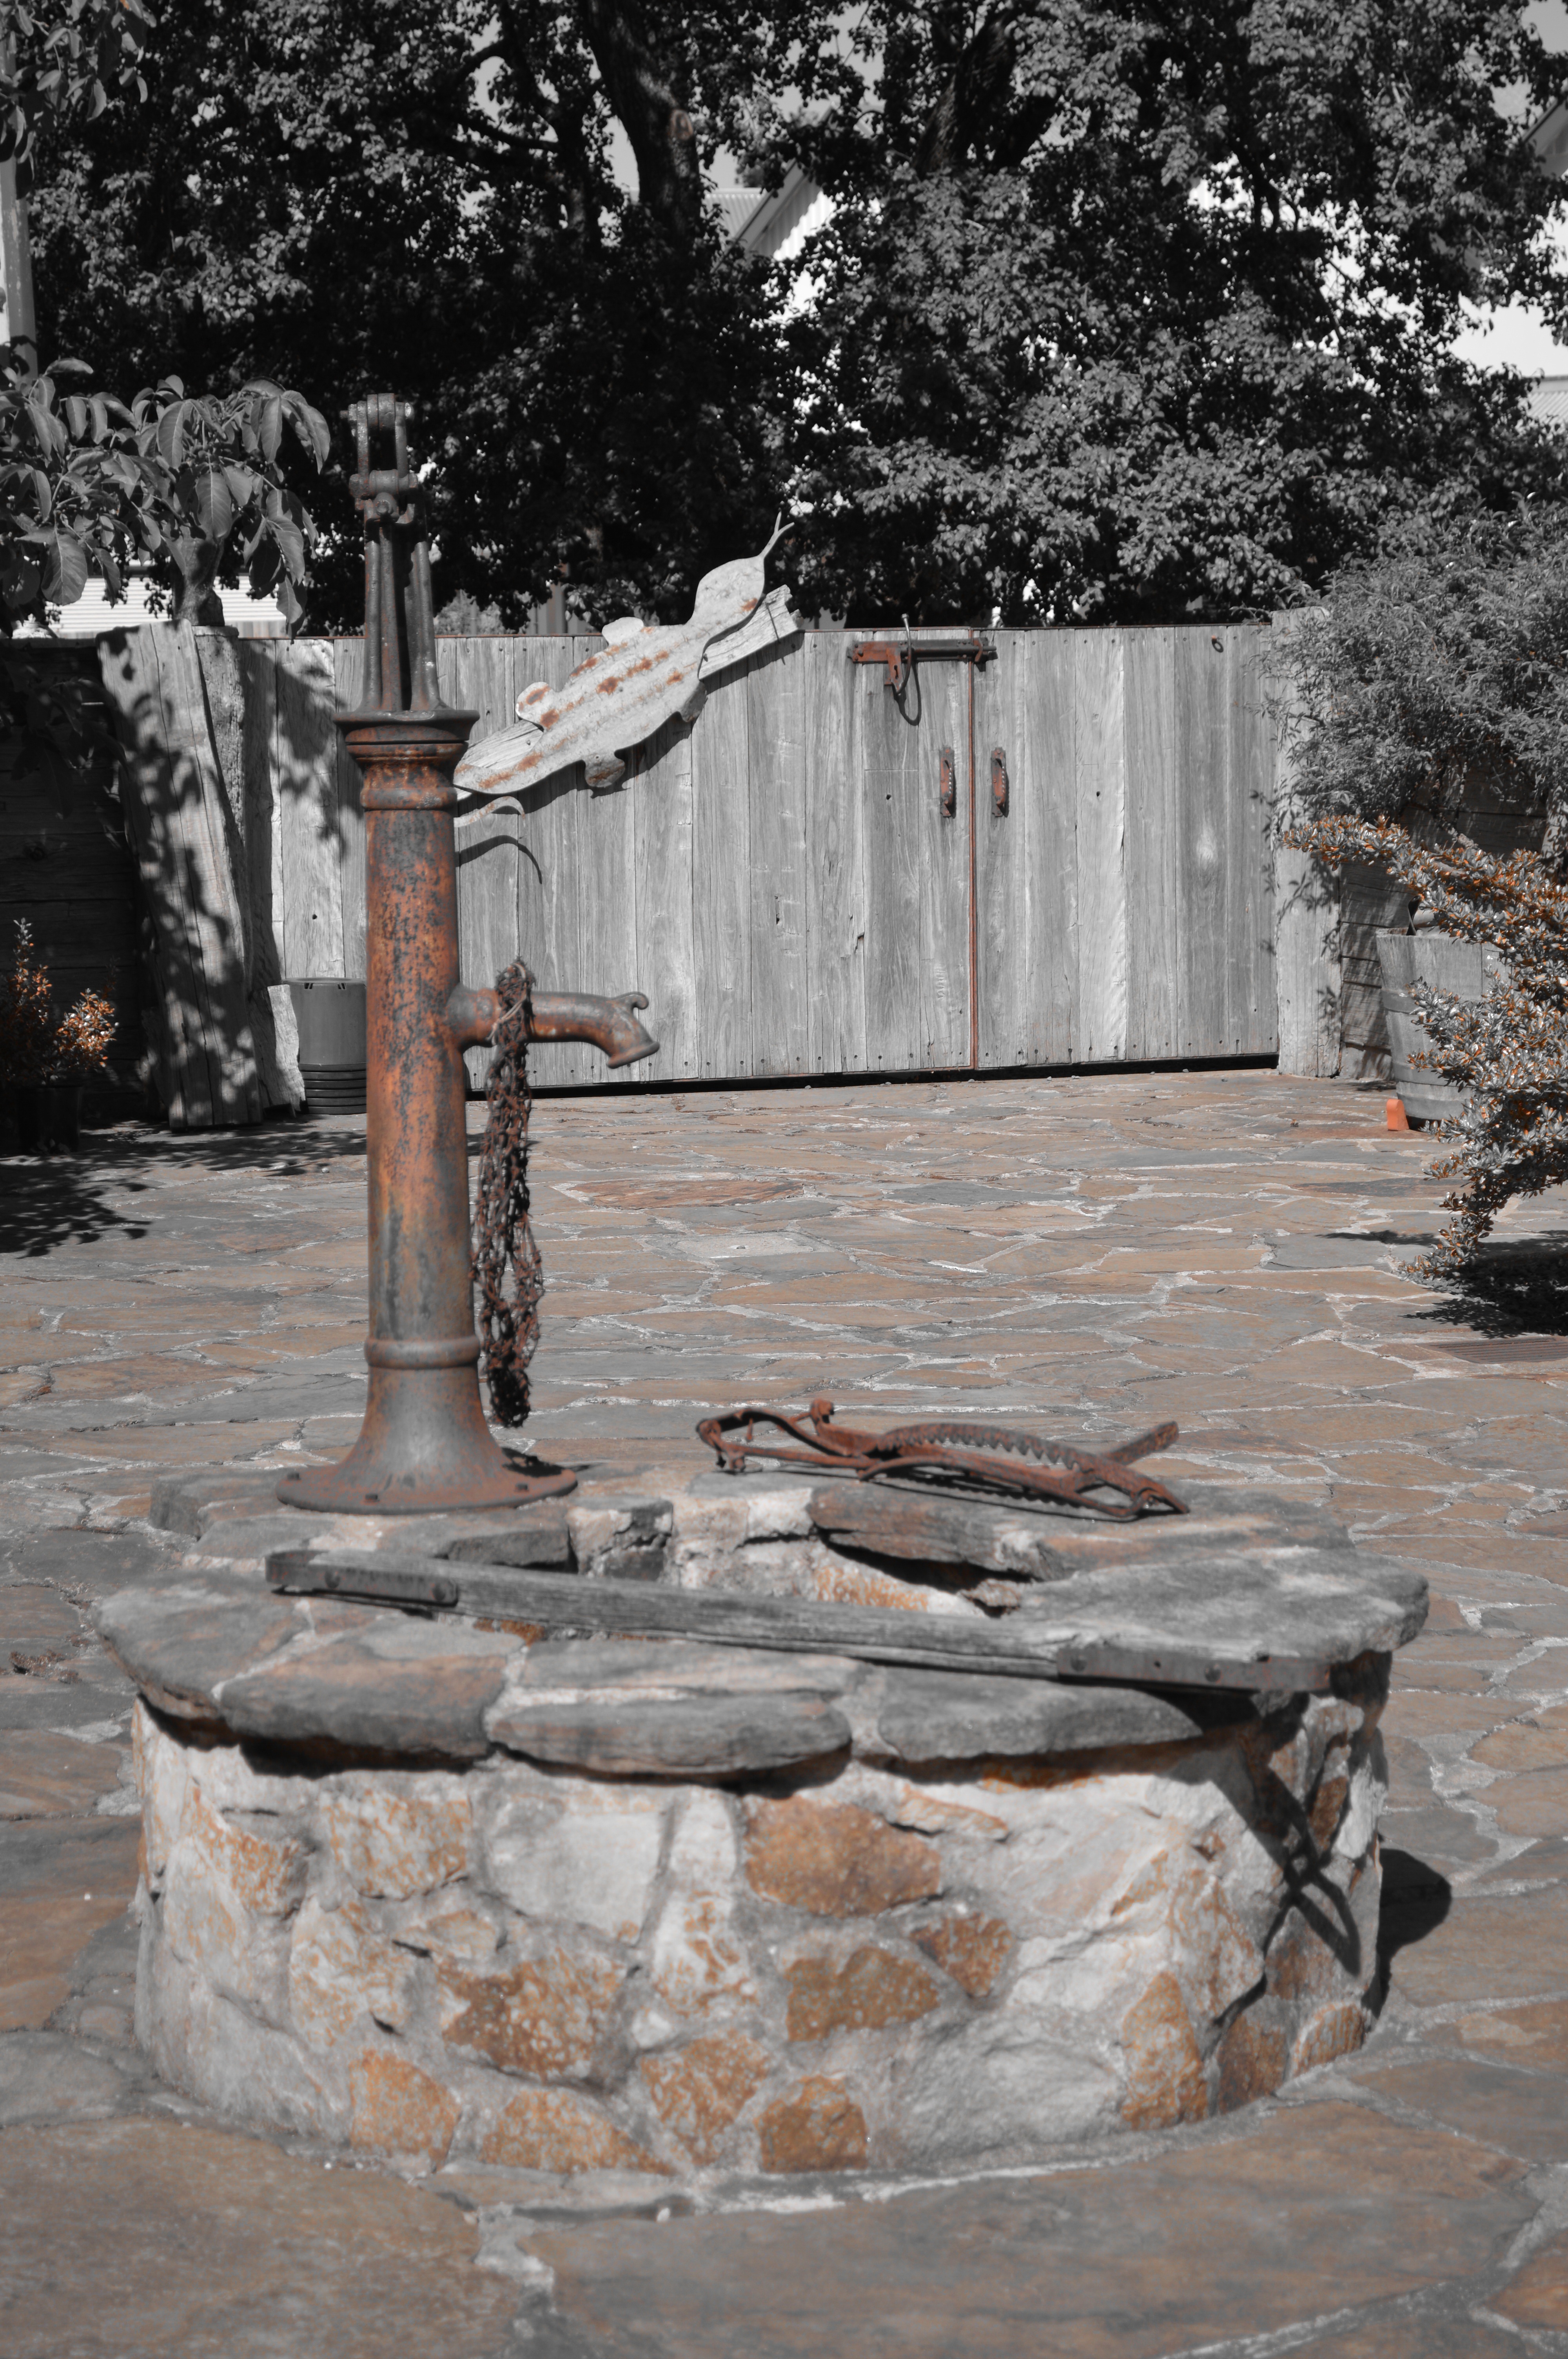
rock, snow, winter, wood, wall, artistic, monochrome, sculpture, memorial, fountain, water feature, water pump, ancient history